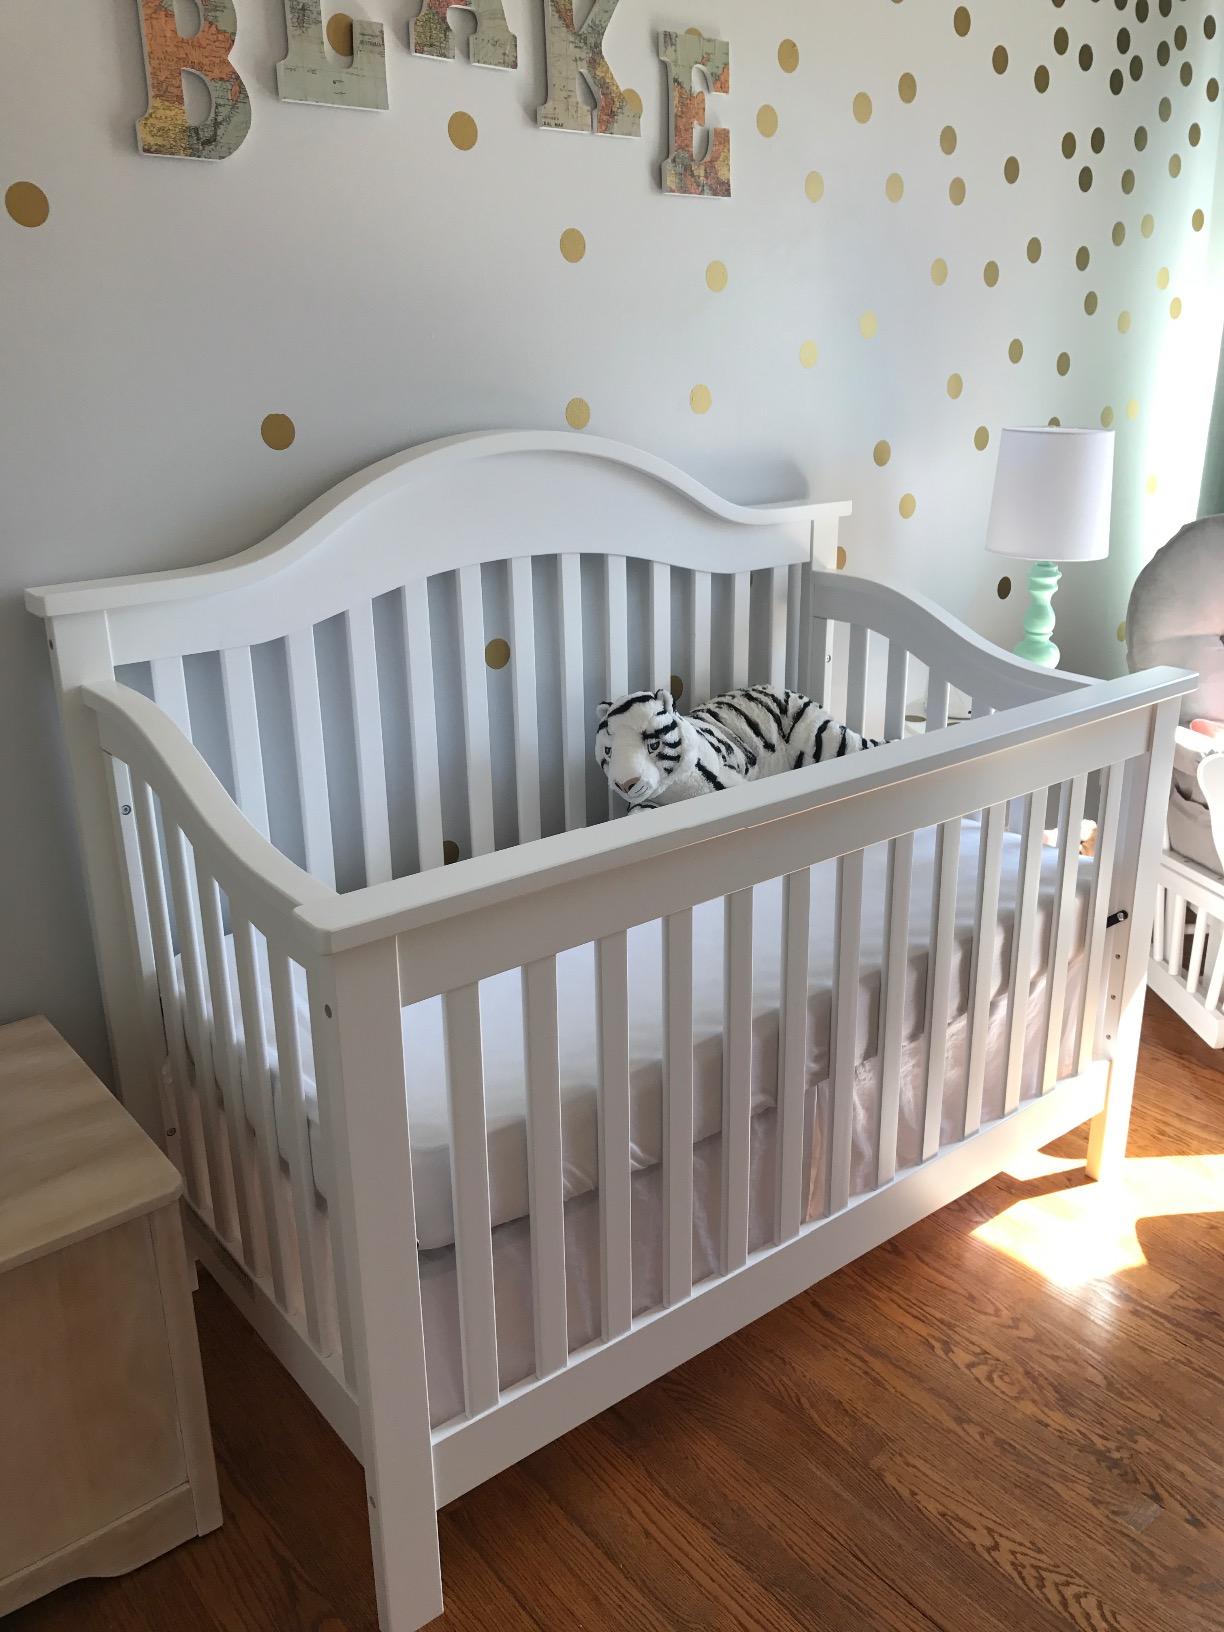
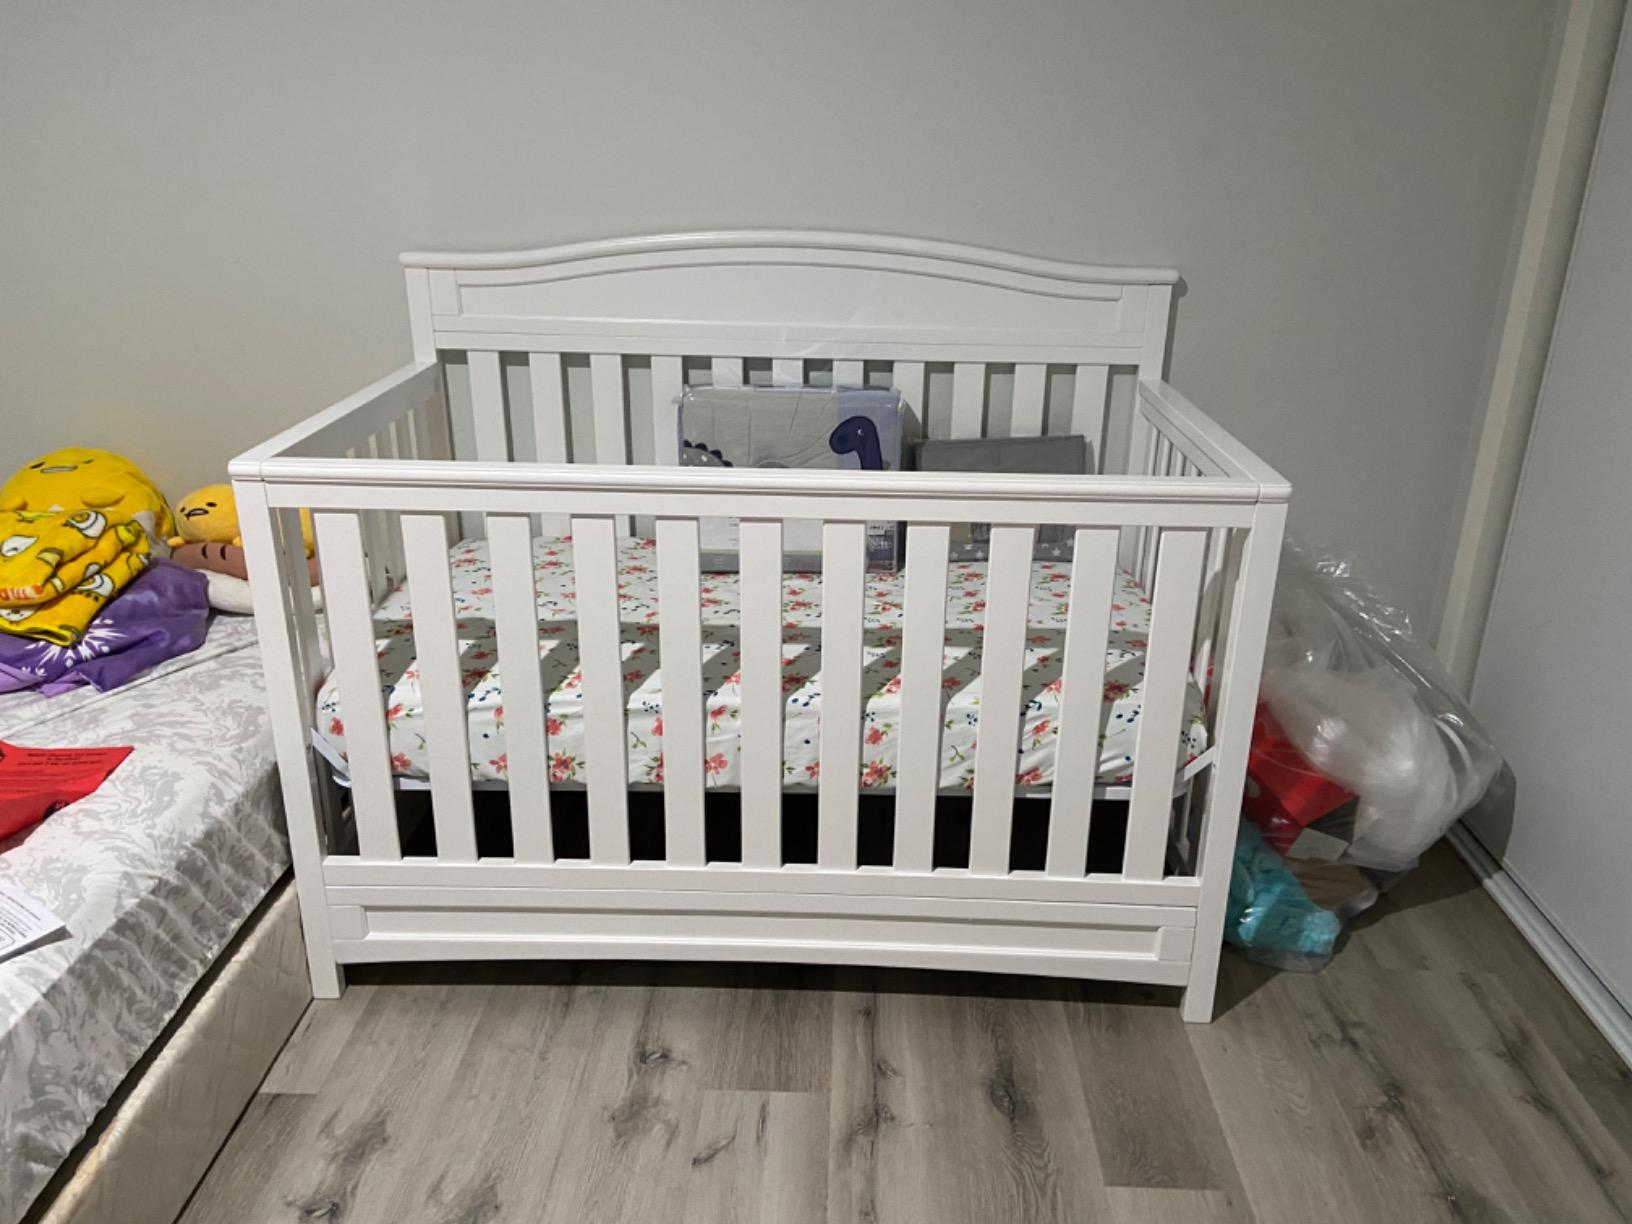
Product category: products_crib
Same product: no